Nikolai Spathari

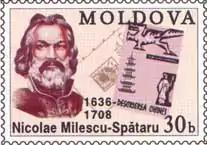
Nicolae Milescu Spătaru on a 2002 stamp of Moldova

Milescu's name was assigned to several streets in localities throughout Romania and Moldova, including one in Bucharest named "Strada Spatărul Nicolae Milescu", one in Chișinău named "Strada Nicolae Milescu Spătaru", one in Constanța named "Strada Nicolae Milescu", etc. Also there are scientific and education institutions named in Milescu's honor, among them a lyceum in Chișinău, "Liceul Teoretic "Nicolae Milescu Spătarul"", and the "Association of Scientists of Moldova "N. Spătaru Milescu"". Several busts of Milescu are across Romanian and Moldovan cities. The public library in Vaslui, his birthplace, bears his name. Also in Moldova several stamps with Milescu on them were issued. In 2011, the National Bank of Romania issued a silver coin dedicated to the 375th anniversary of Nicolae Milescu's birth.